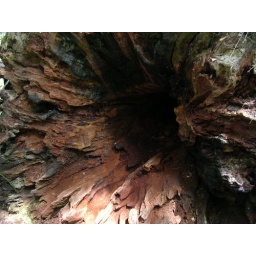
this is taken looking into the trunk of a fallen tree in the forest